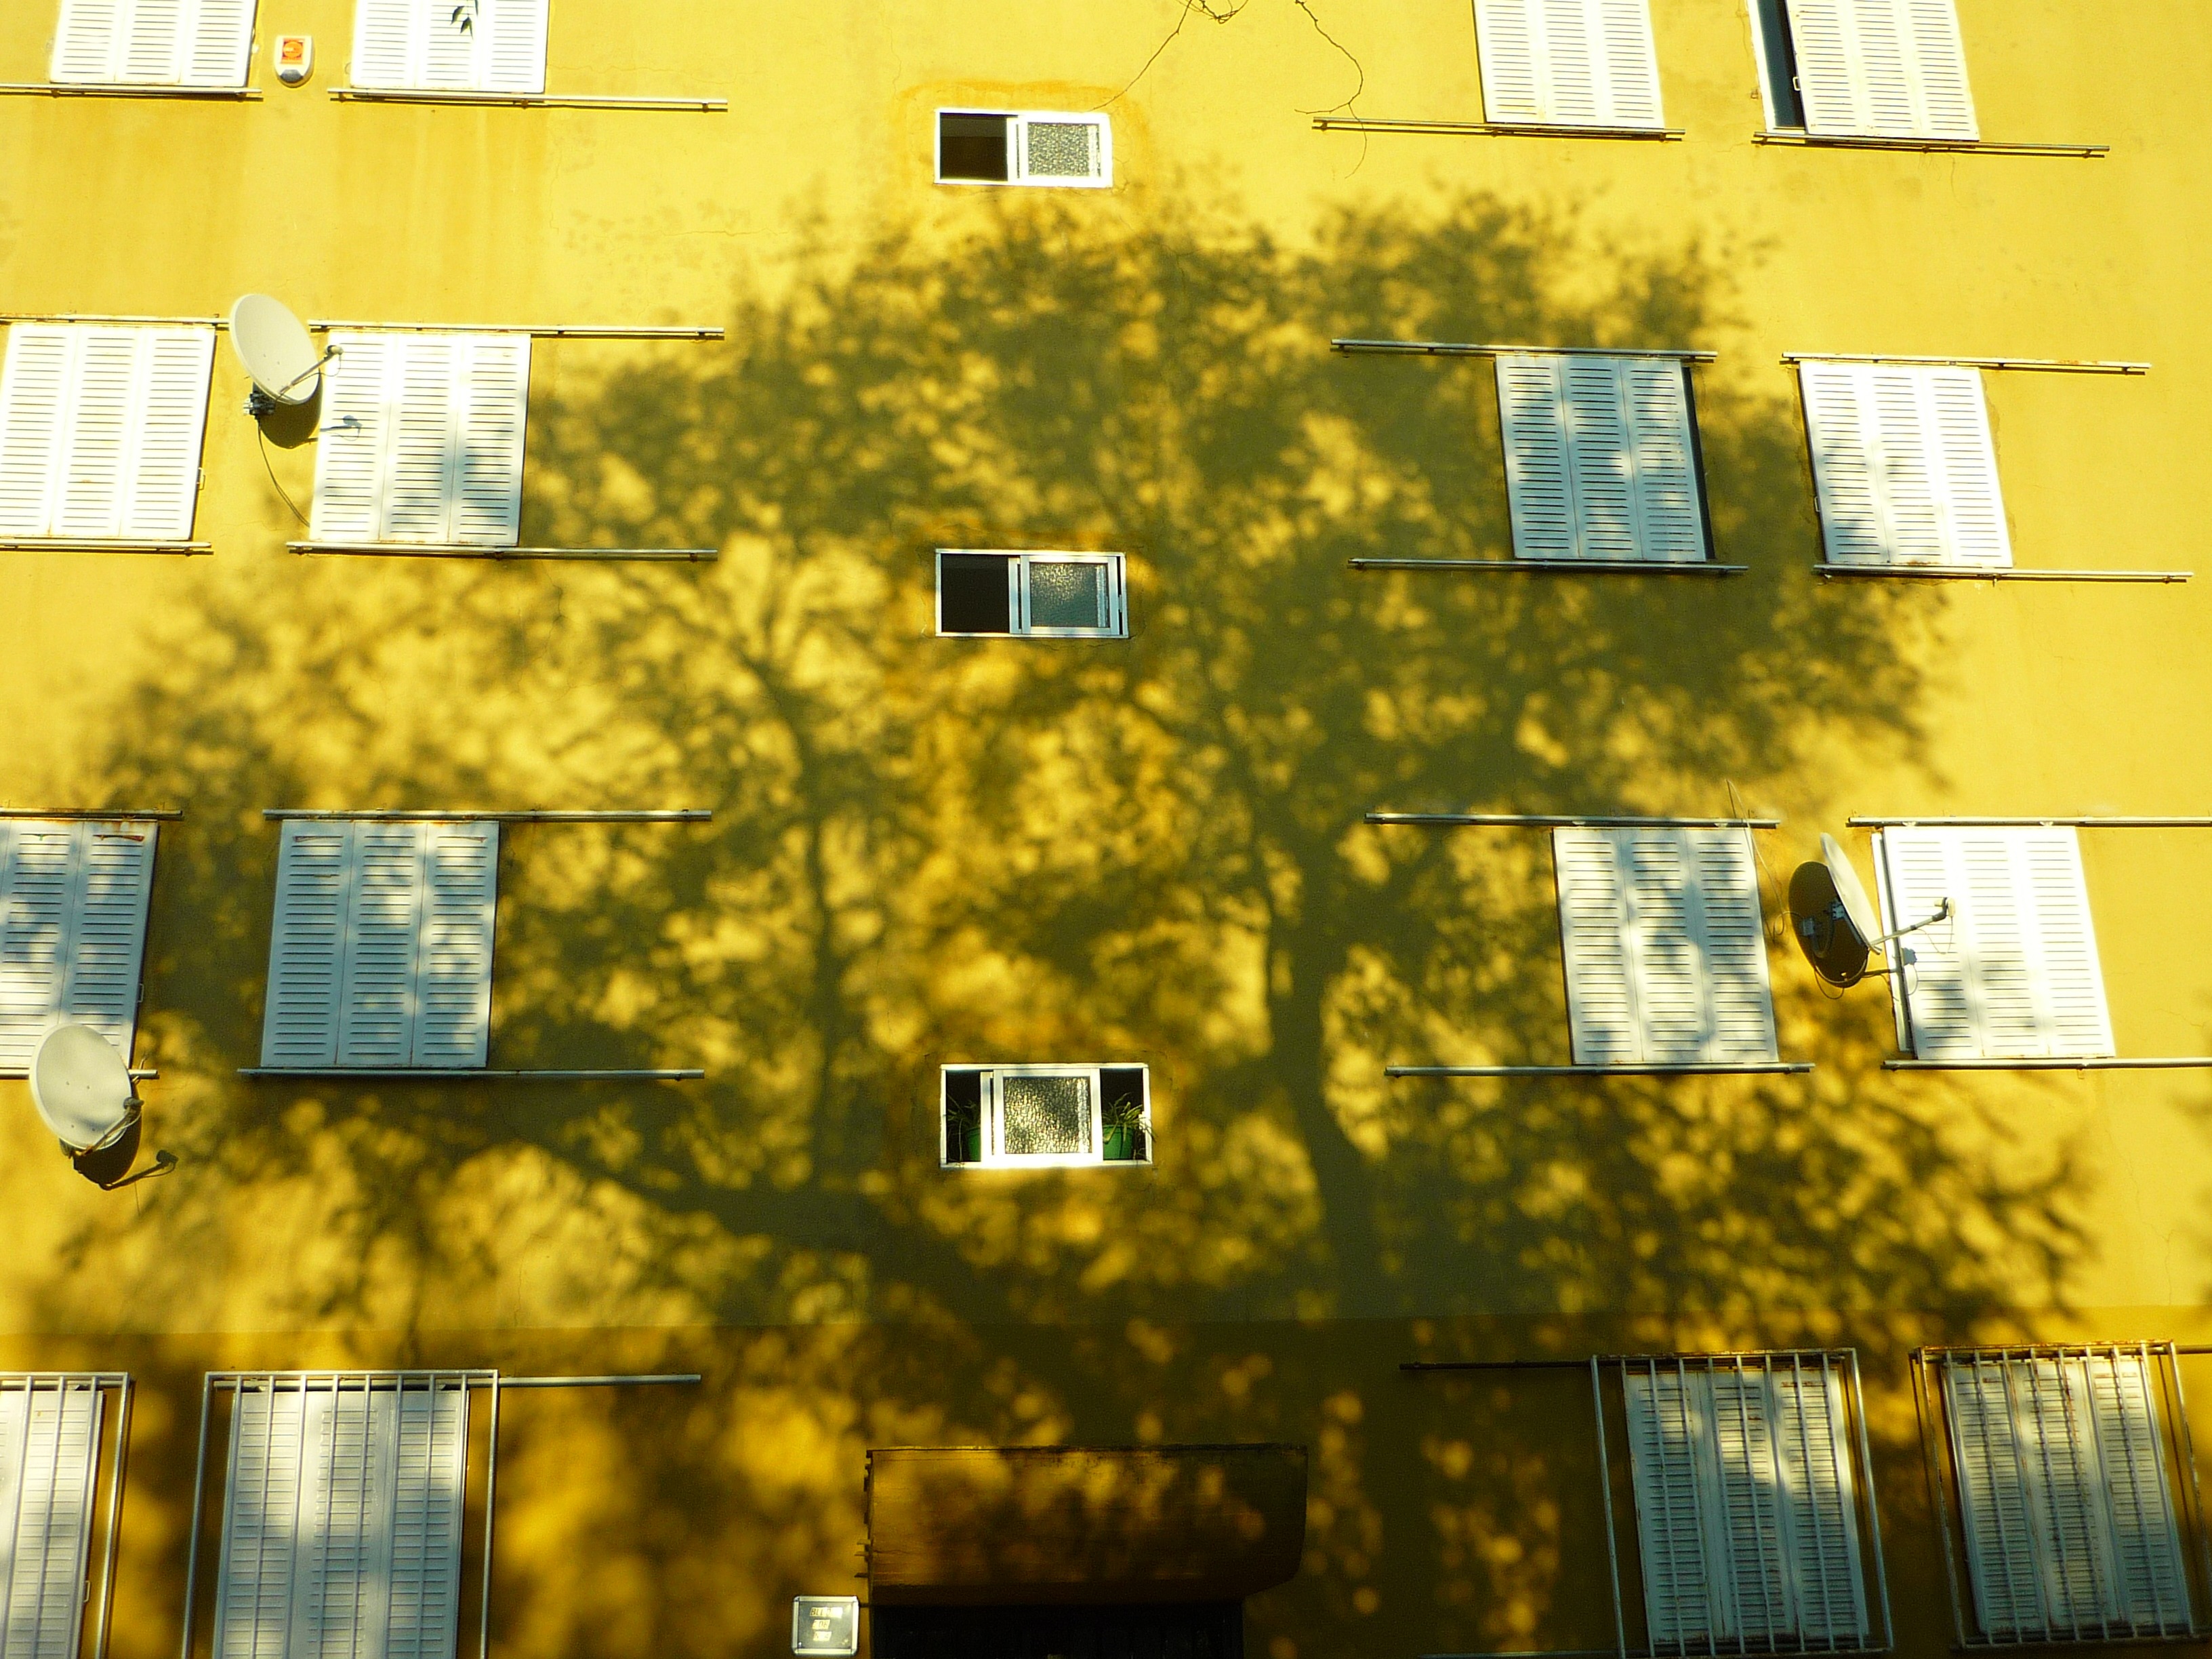
tree, silhouette, sunset, mansion, house, floor, home, shadow, facade, residential, yellow, housing, block, district, design, windows, blinds, closed, estate, screenshot, projection